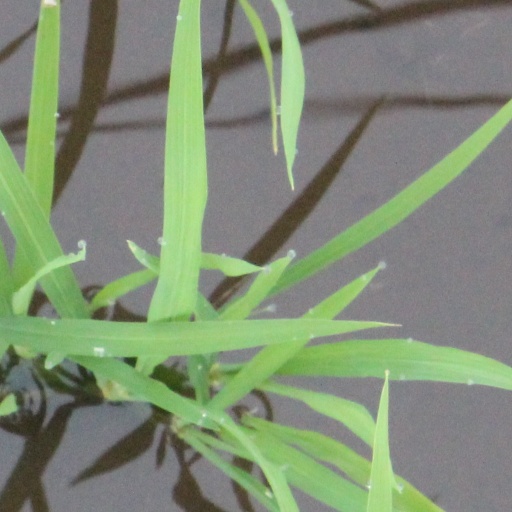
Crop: rice